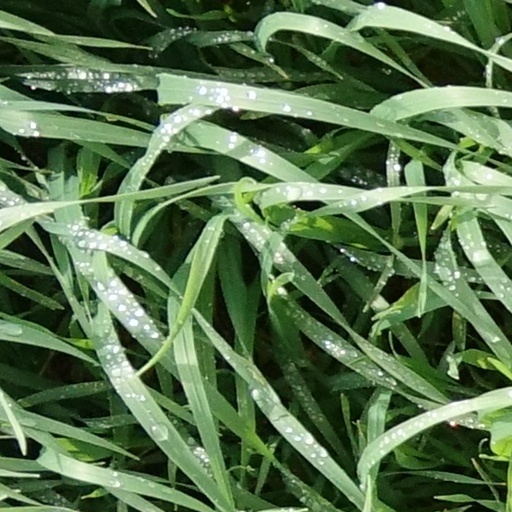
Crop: wheat